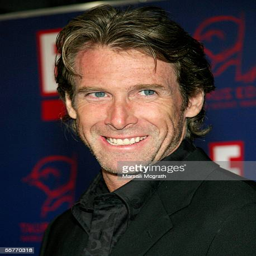
film director arrives at awards